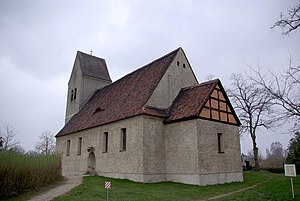
Trebbin / Geografi
Kirke i Blankensee
Trebbin er en amtsfri by i landkreis Teltow-Fläming i den tyske delstat Brandenburg. Som tidligere hjemsted for den märkiske Till Uglspil Hans Clauert har den det uofficielle tilnavn Clauertstadt.